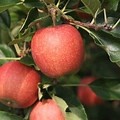
Label: apple